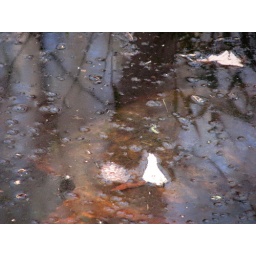
Hard to see, large turtle under the reflection on the water - needed a polarized lens